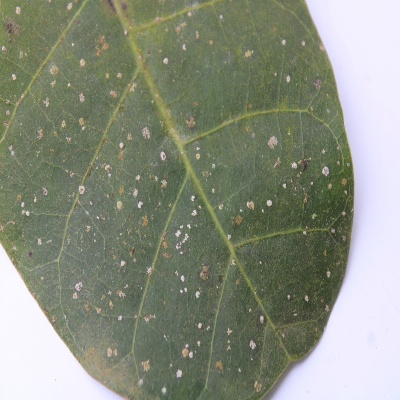
Crop: Cashew
Condition: red rust